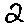
Label: 2